Killzone 3

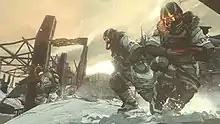
A screenshot showing the new Arctic environments of the game

The gameplay strongly resembles that of "Killzone 2" albeit with several tweaks and changes. Similar to the first "Killzone", the game takes place in various harsh environments such as Arctic landscapes, a lethal alien jungle, nuclear wastelands as well as space battles rather than only the city-scape environments which were present in "Killzone 2". Another notable new feature is the ability to use jet packs in the game, which were also used in "".